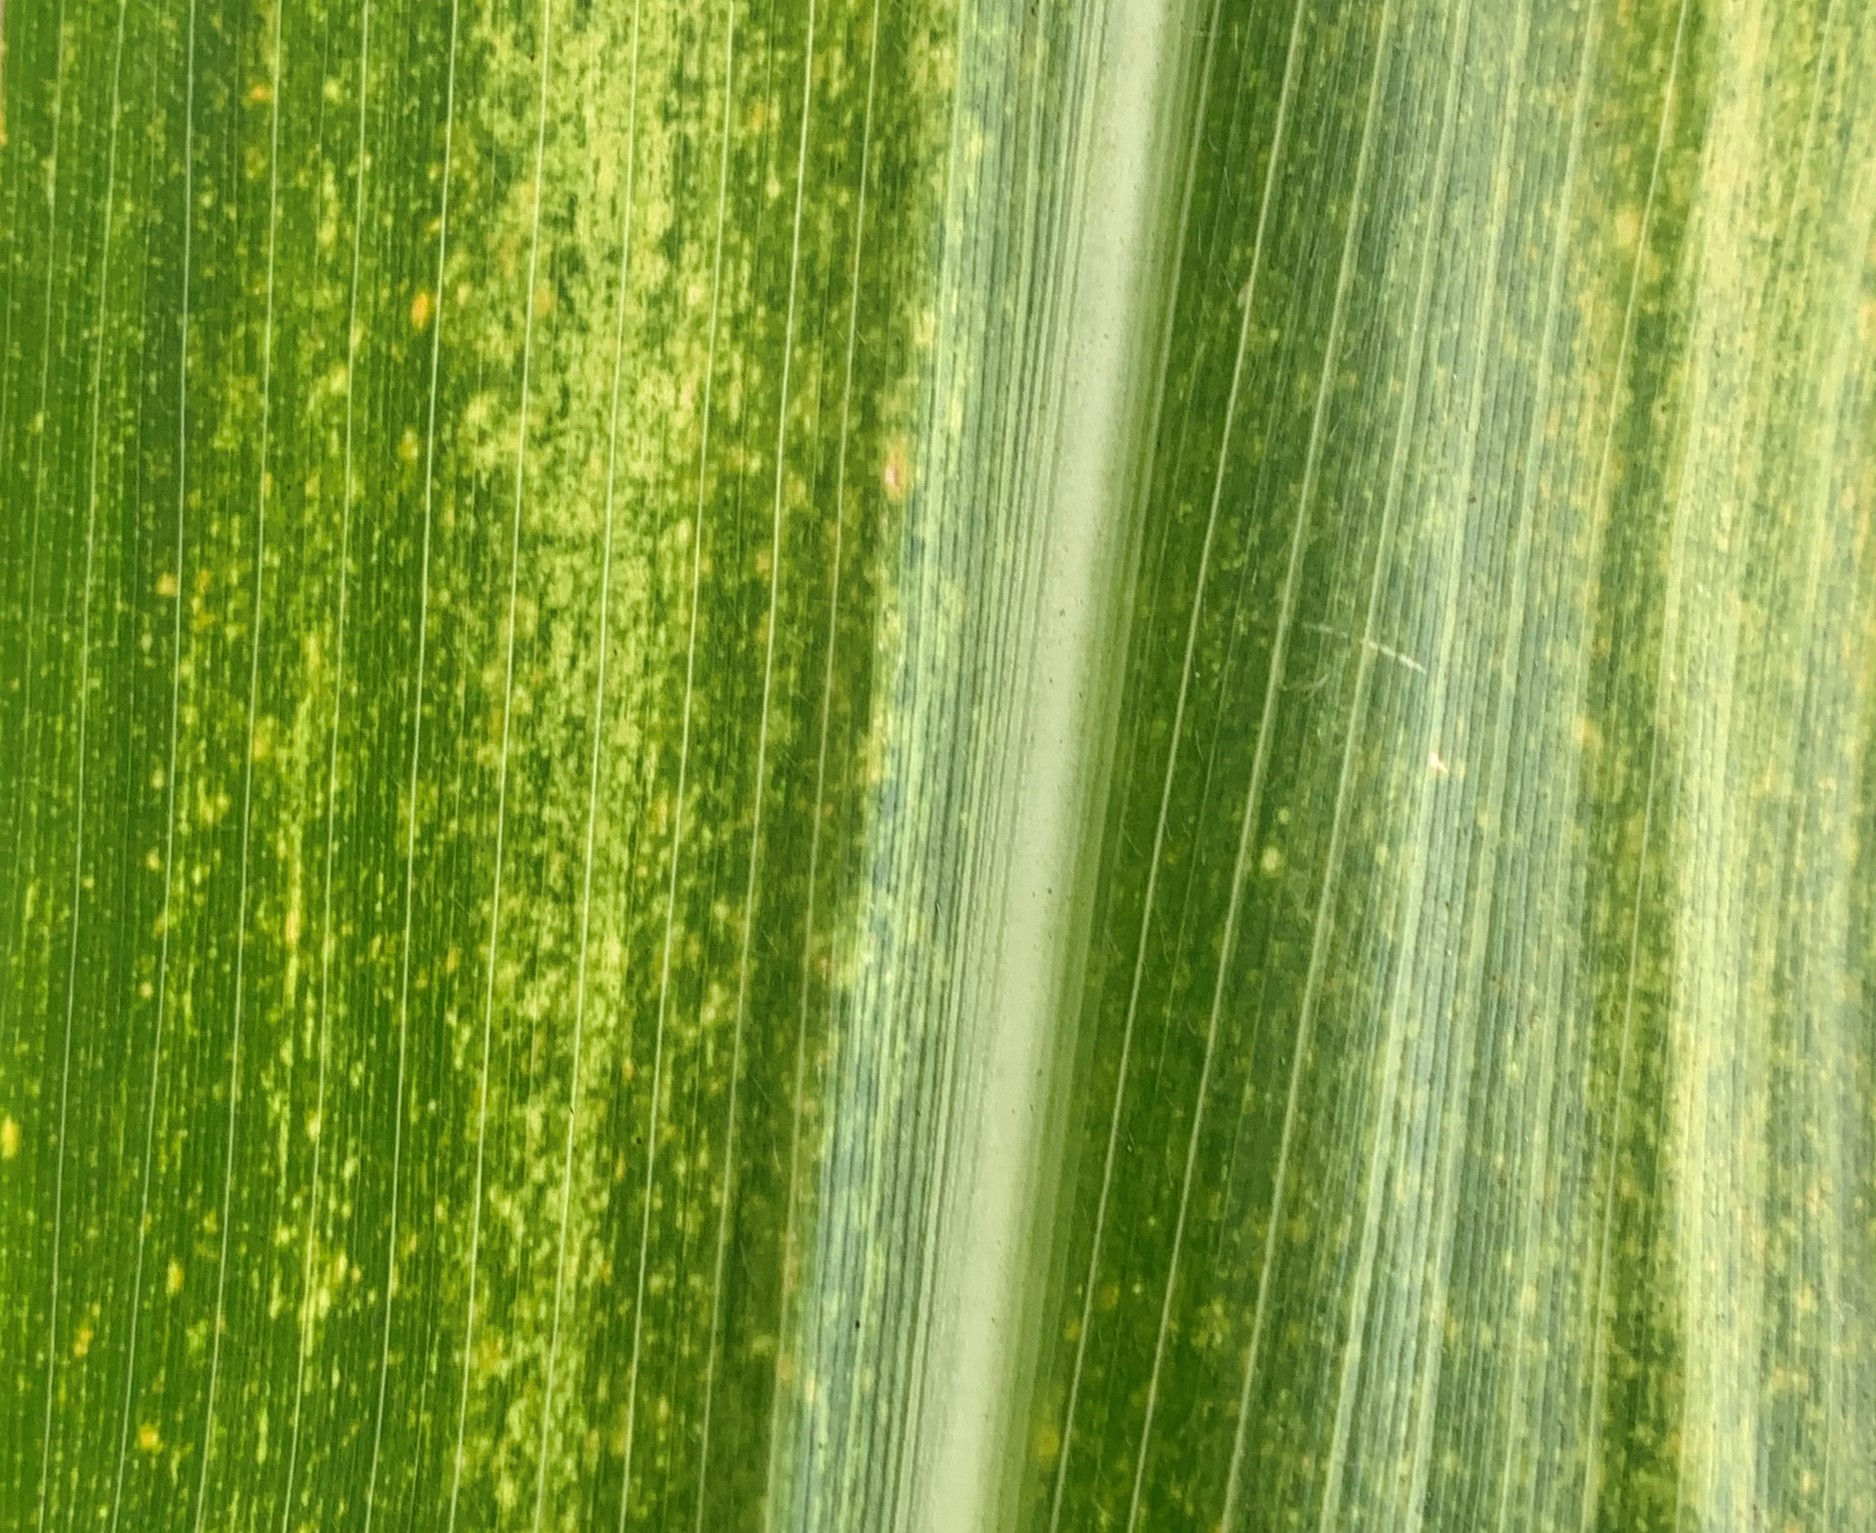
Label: MLN